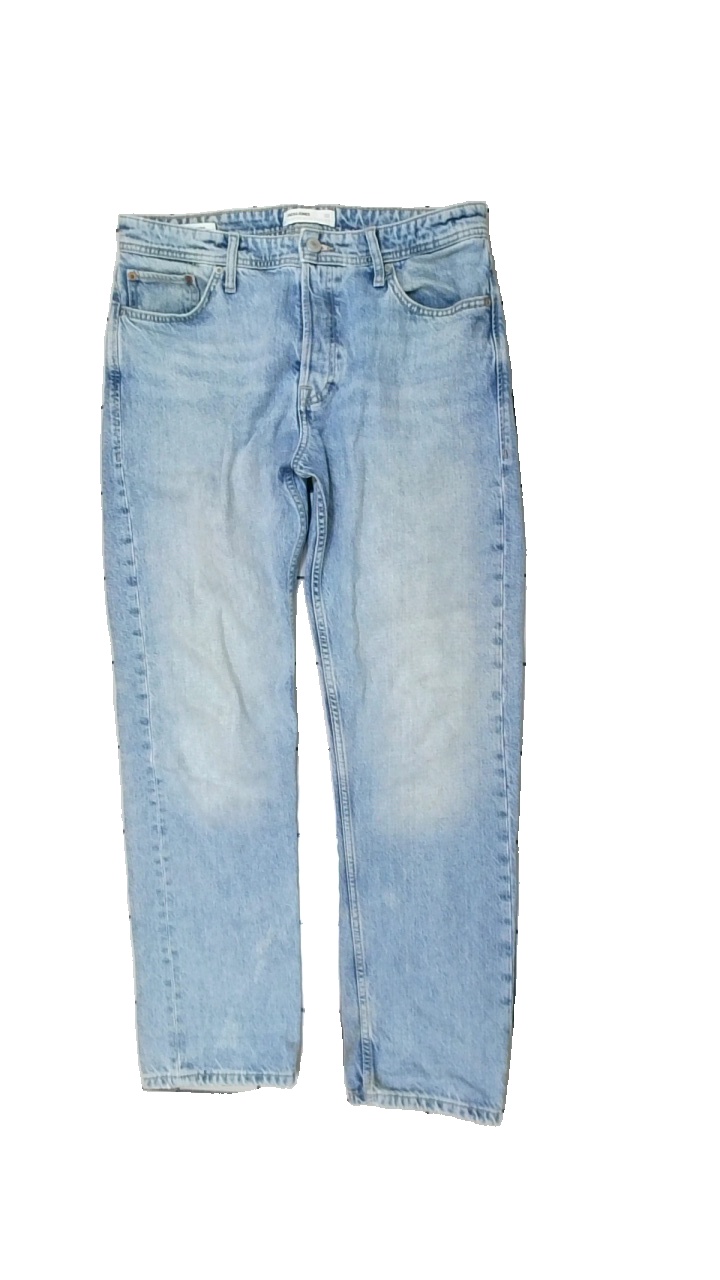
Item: Jeans (Men)
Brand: Jack And Jones
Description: blå jeans med några små fläckar längst ner på benen
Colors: Blue
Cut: Regular
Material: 100% cotton
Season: All
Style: Denim
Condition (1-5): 4
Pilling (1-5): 5
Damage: fläckar
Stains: Minor
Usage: Reuse
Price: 50-100